South Western Railway, Western Australia

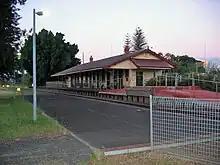
Harvey station in October 2006

"South-Western Railway Act 1891", an act by the Parliament of Western Australia assented to on 26 February 1891, authorised the construction of the railway line from Bayswater to Bunbury.